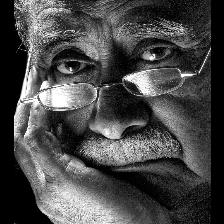
Label: Human